Louisville in the American Civil War

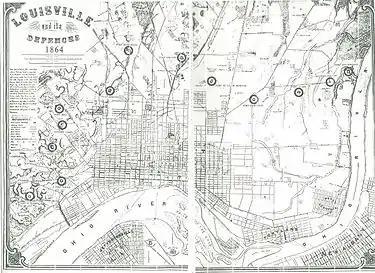
Map of Louisville in 1864, showing 11 forts and other defenses. View to the south: Kentucky is "above" the river, Indiana below.

During the months of July and August, Burbridge initiated building more fortifications in Kentucky, although Sherman's march through Georgia effectively reduced the Confederate threat to Kentucky. Burbridge received permission from Union General John Schofield to build fortifications in Mount Sterling, Lexington, Frankfort and Louisville. Each location was to have a small enclosed field work of about two hundred yards along the interior crest, except for Louisville, which would be five hundred yards. Other earthworks were planned to follow in Louisville. All the works were to be built by soldiers, except at Frankfort, where the state would assign workers, and at Louisville, where the city would manage it. Lt. Colonel. J. H, Simpson, of the Federal Engineers, furnished the plans and engineering force.